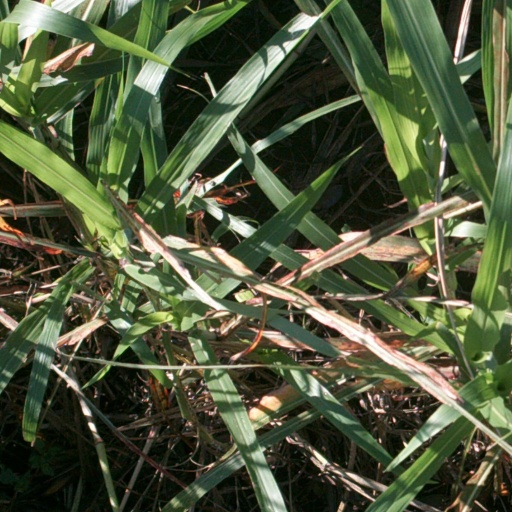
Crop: sorghum